Marga Spiegel

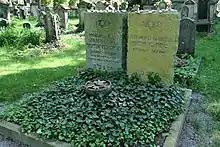
Jewish Cemetery in Ahlen, Tomb of Marga and Siegmund Spiegel. Photograph: NordNordWest, Lizenz: Creative Commons by-sa-3.0 de

Spiegel died from natural causes on 11 March 2014 in Münster, North Rhine-Westphalia, Germany. She was 101 years old. She was buried at the Jewish cemetery in Ahlen.